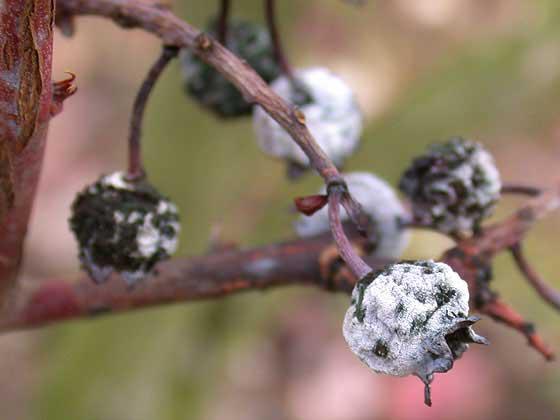
Plant: Blueberry
Disease: blueberry botrytis blight